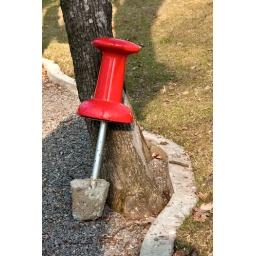
Giant red metal push-pin leaning against tree